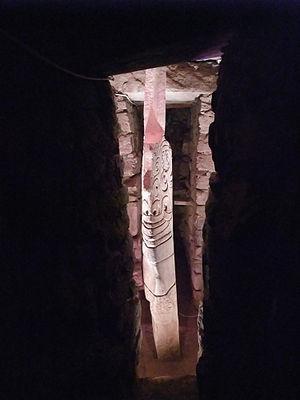
Photo du monolithe ""El Lanzón"" représentant un dieux de la culture Chavín."
La culture de Chavín est une civilisation précolombienne. Elle doit son nom au village de Chavín de Huántar, au Pérou, où les ruines les plus significatives ont été retrouvées.
Chavín de Huántar est un site archéologique situé à 3 177 m d'altitude dans les Andes péruviennes, qui contrôlait les routes commerciales vers l'ouest jusqu'au Pacifique à travers deux cols dans la cordillère Blanche et vers l'est jusqu'à l'Amazonie.